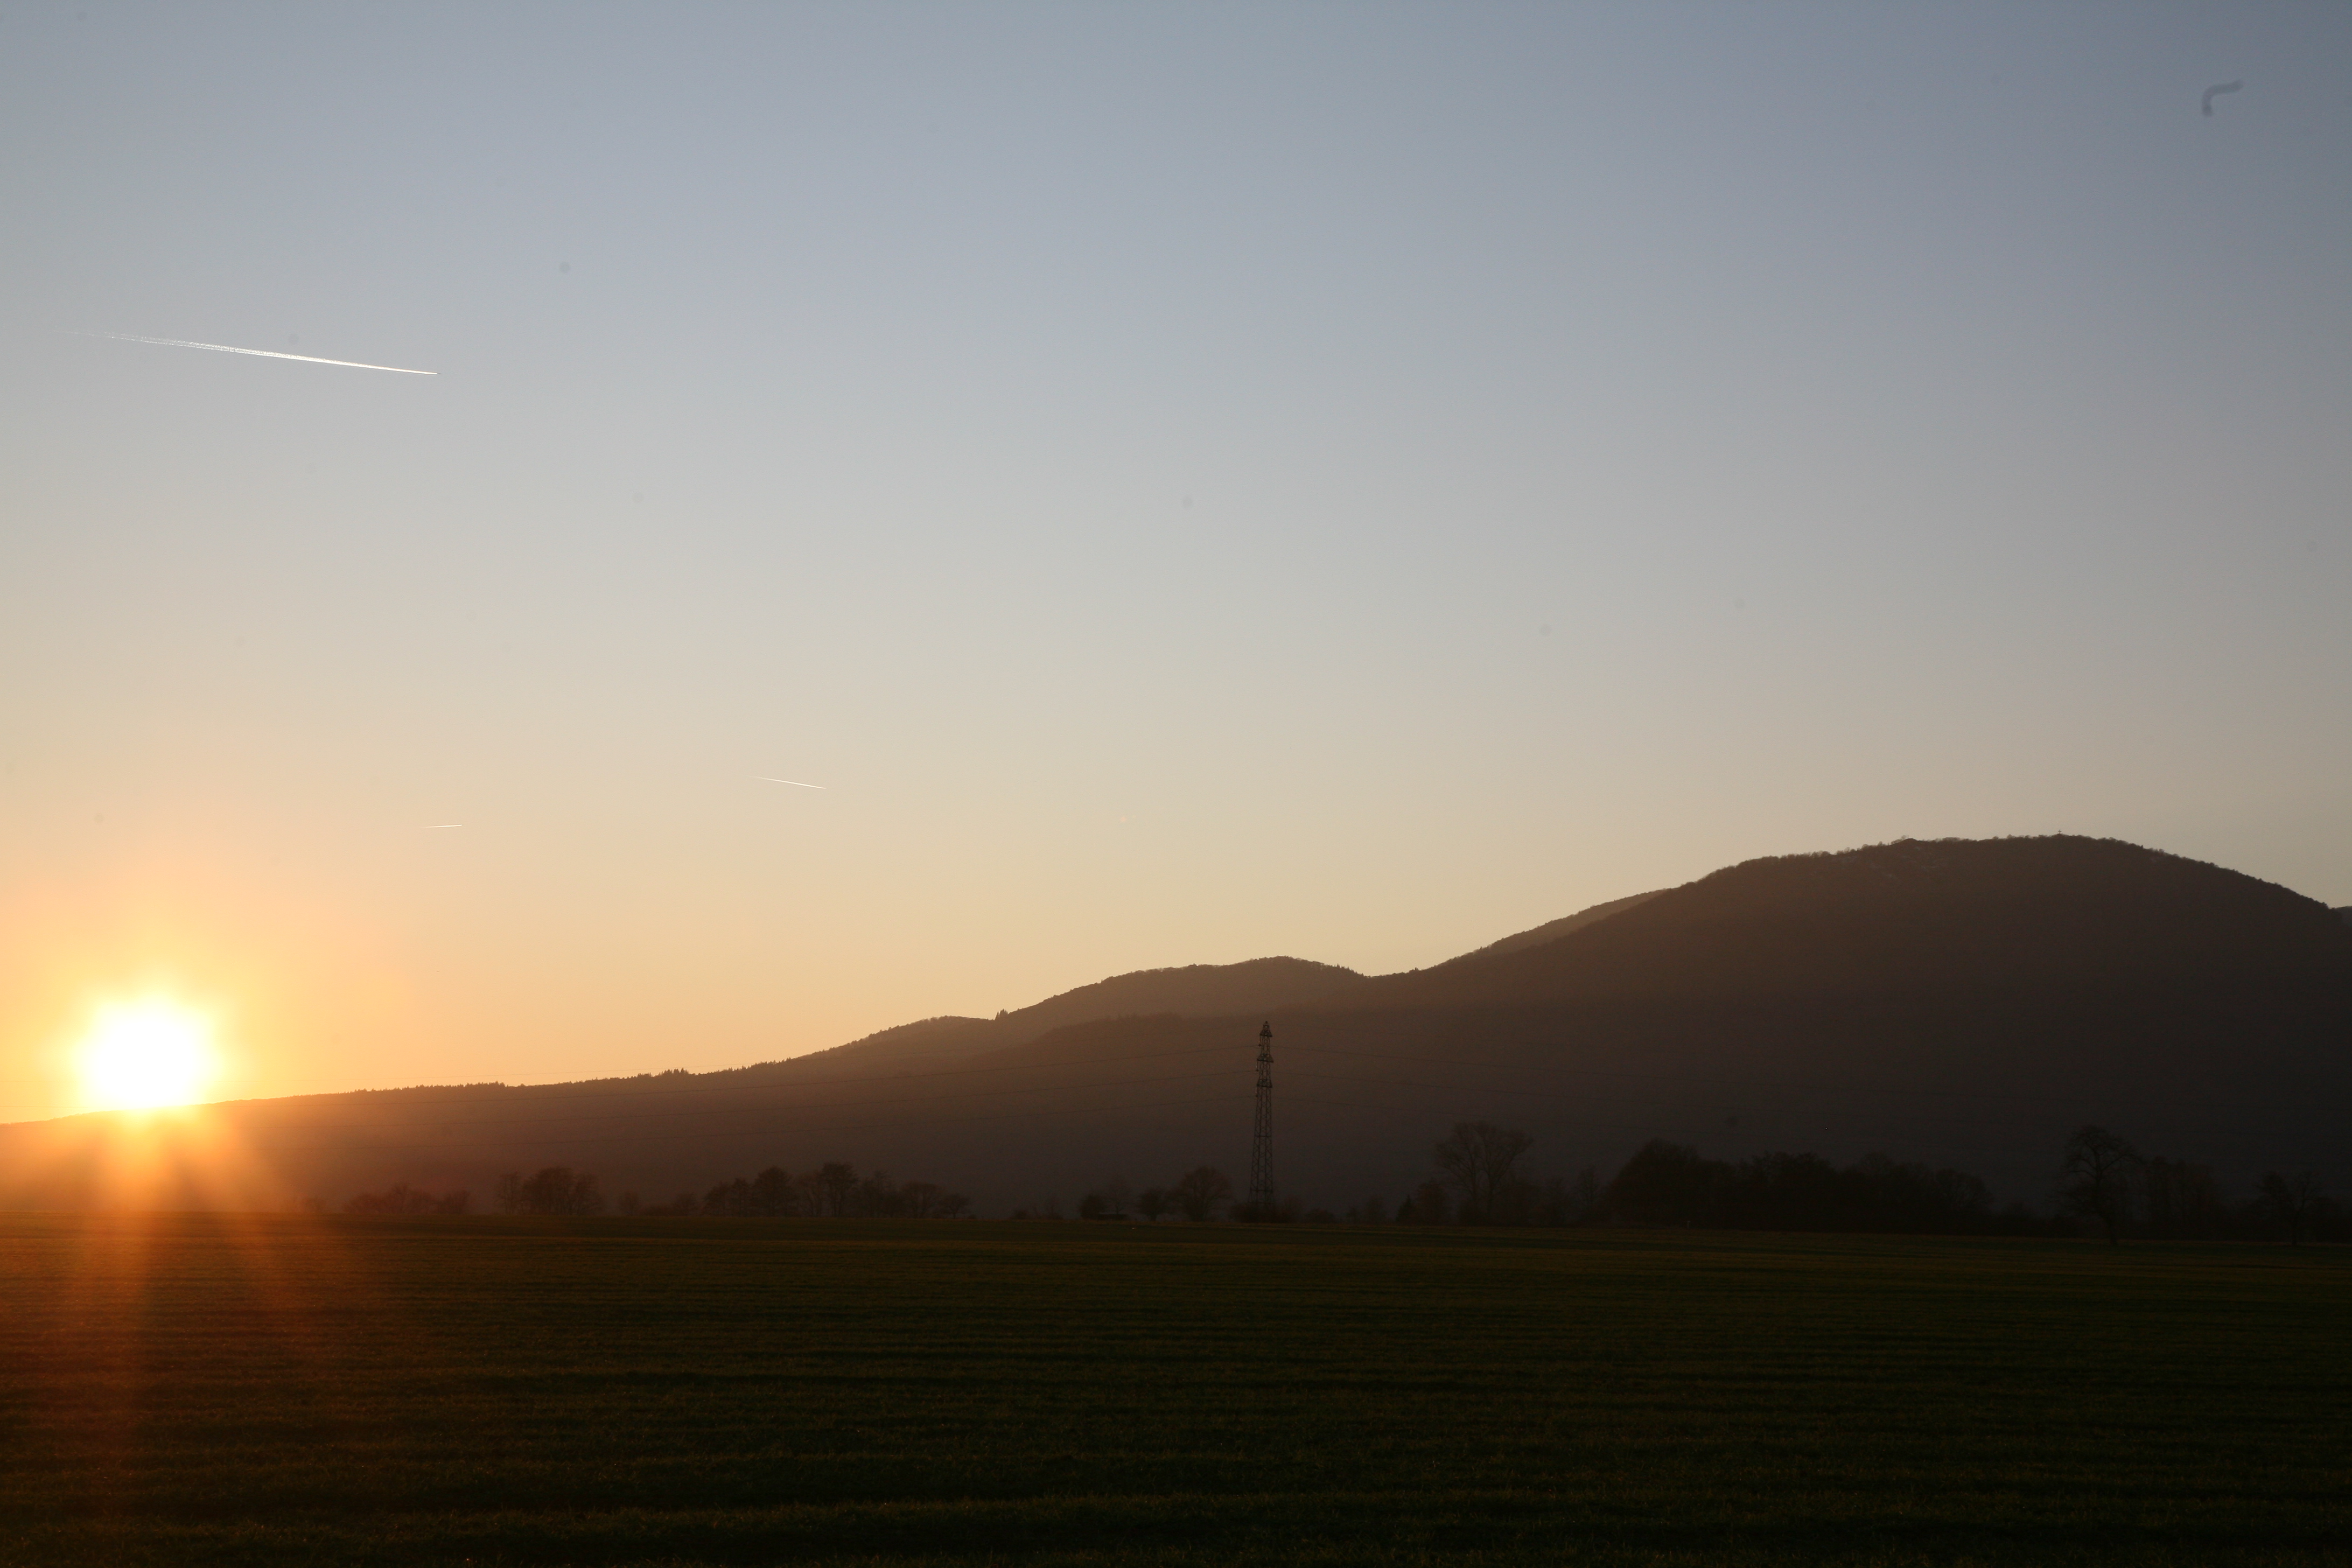
horizon, mountain, sun, sunrise, sunset, mist, sunlight, morning, hill, dawn, atmosphere, dusk, france, evening, haze, plain, montagne, plaine, alsace, afterglow, astronomical object, atmospheric phenomenon